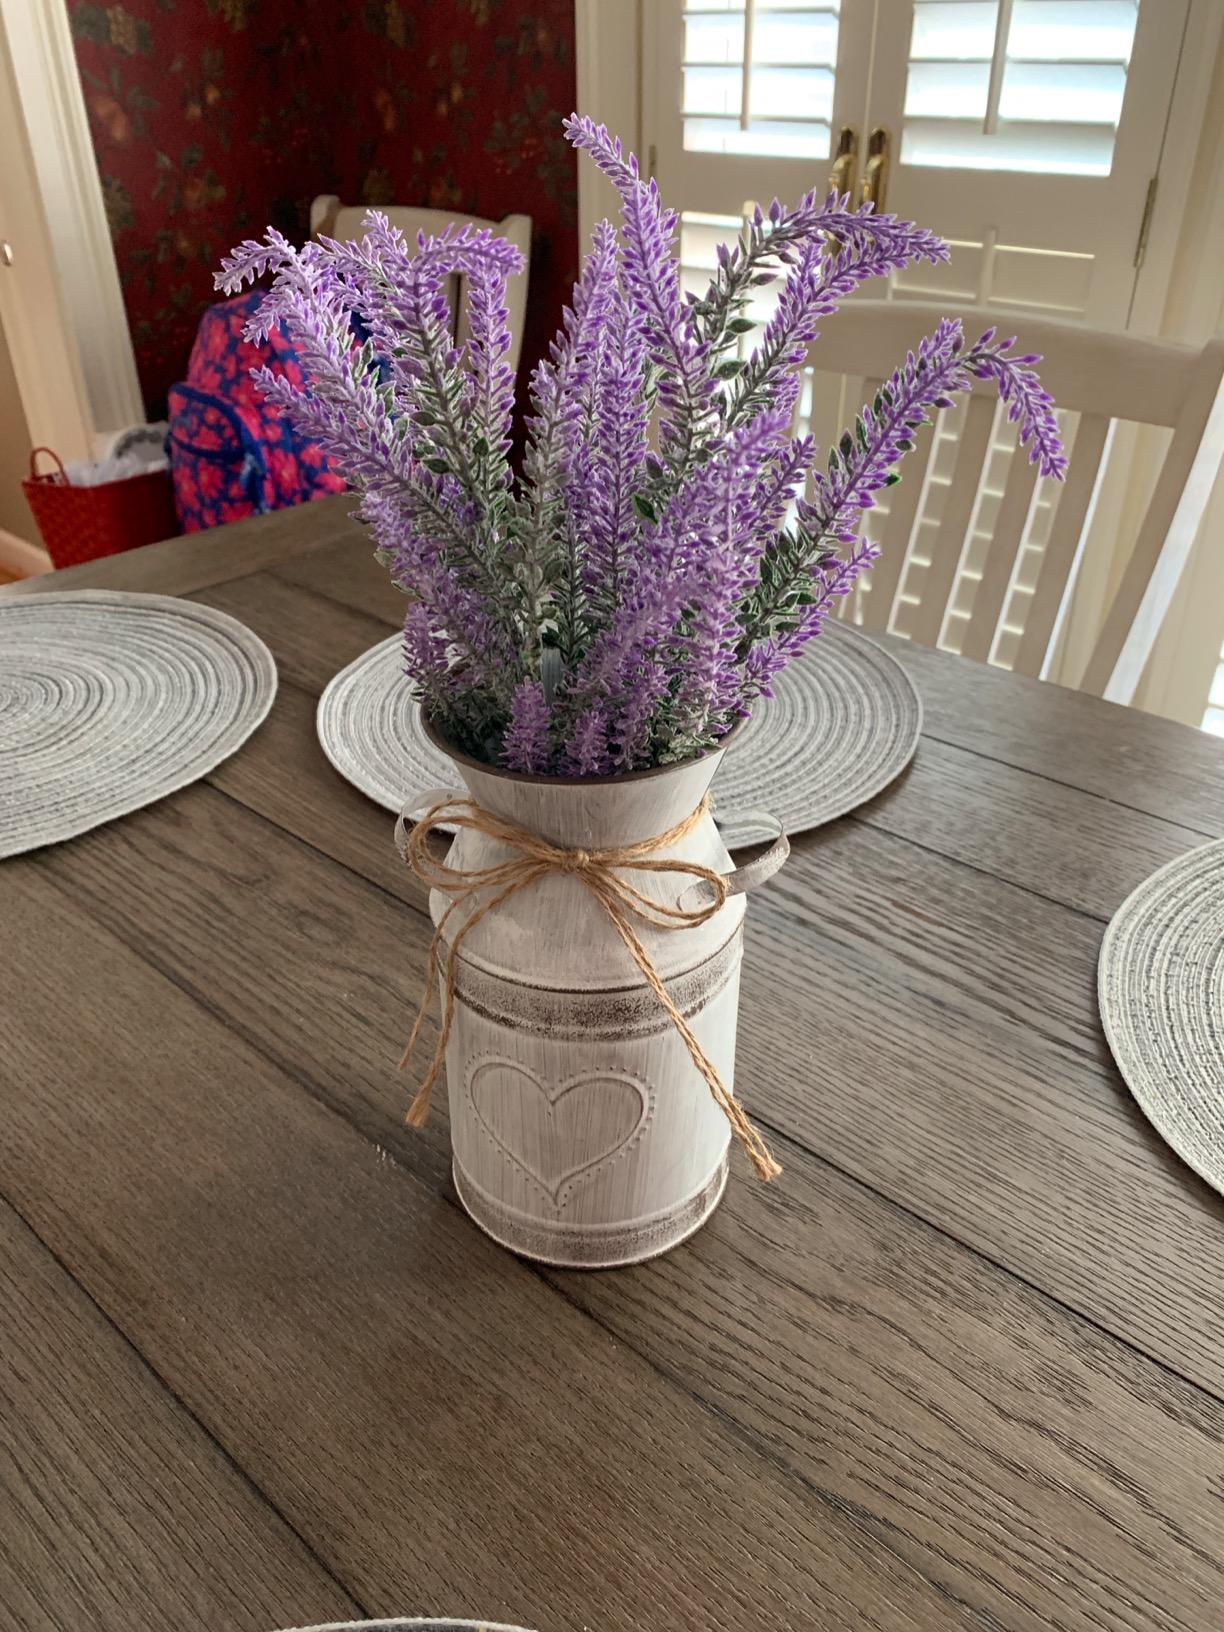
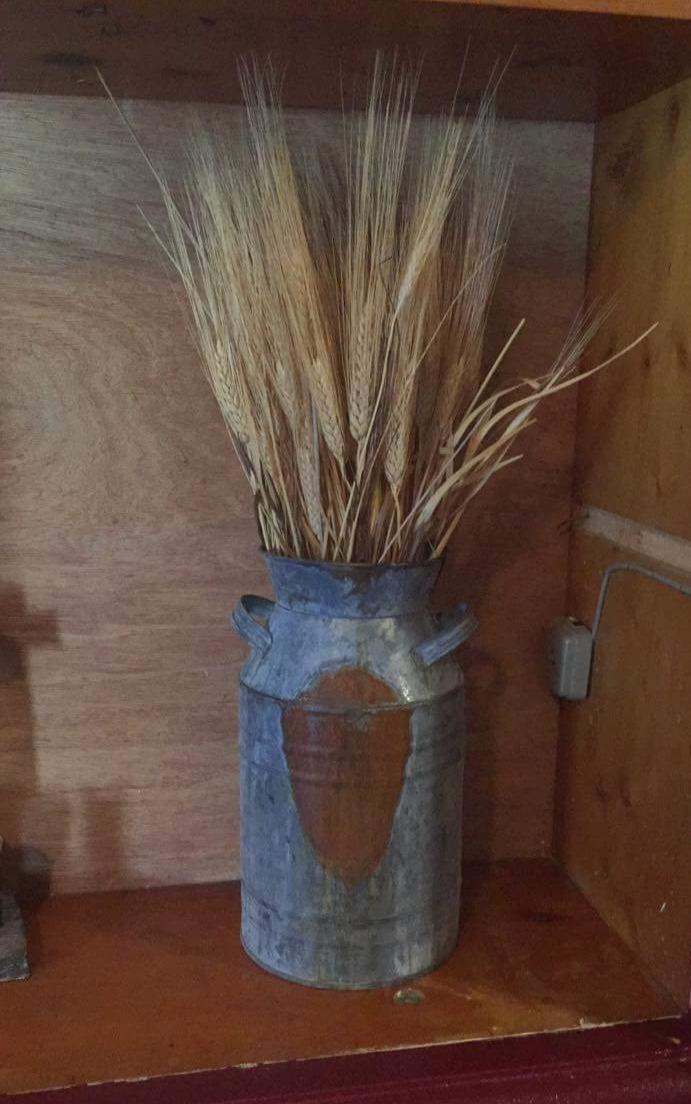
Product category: vase
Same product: no